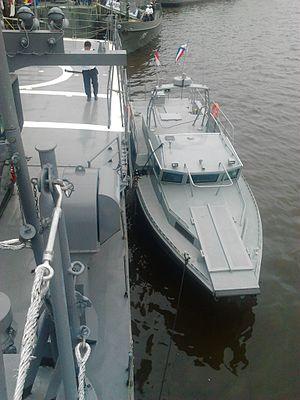
La marine paraguayenne est la branche navale des forces armées paraguayennes, chargée de défendre les ressources en eau du Paraguay bien qu'elle n'ait pas d'accès direct à la mer. Pendant la guerre du Chaco, la marine a dû remplir un rôle logistique important qui était fondamental pour le succès des troupes paraguayennes pendant cette guerre.